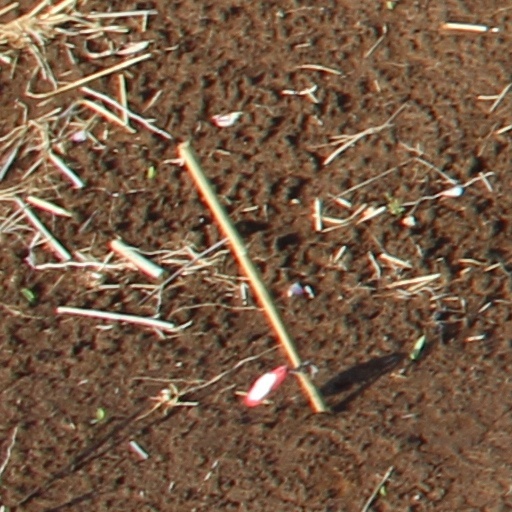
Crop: wheat